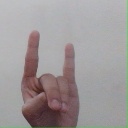
अक्षर: श